Serbs and Montenegrins in Albania

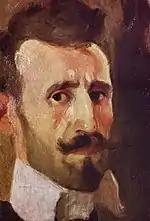
Kosta Miličević, early 20th-century Impressionist painter

Constantine Bodin accepted the crusaders of the Crusade of 1101 in Shkodër. After the dynastic struggles in the 12th century, Shkodër became part of the Nemanjić Zeta province. In 1330 Stefan Uroš III appointed his son Stefan Dušan as the "Young King" and ruler of Zeta seated in Shkodër. According to the "Chronicle of the Priest of Duklja", several Serbian rulers and members of the Vojislavljević dynasty of Duklja were buried in the Shirgj Church on the Bojana river, founded by Helen of Anjou, Queen of Serbia (1245–1276), such as Constantine Bodin, Mihailo I, Dobroslav, Vladimir and Gradinja.